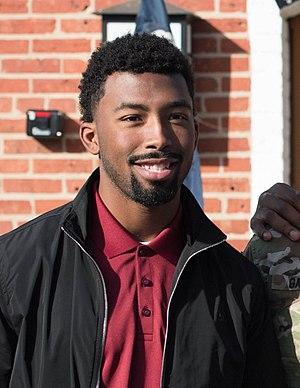
Kendall Christopher Fuller, né le 13 février 1995 à Baltimore dans l'État du Maryland, est un américain, joueur de football américain qui évolue au poste de cornerback.